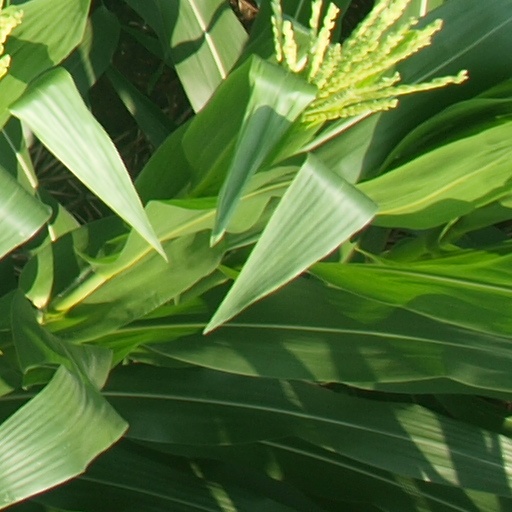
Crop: maize; corn